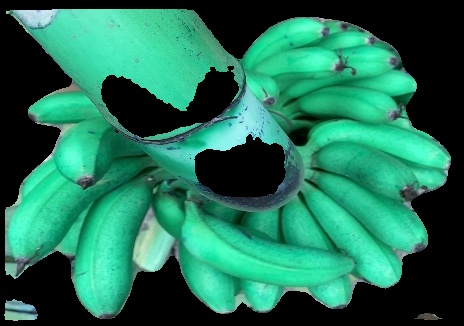
Variety: rasbale
Grade: grade1